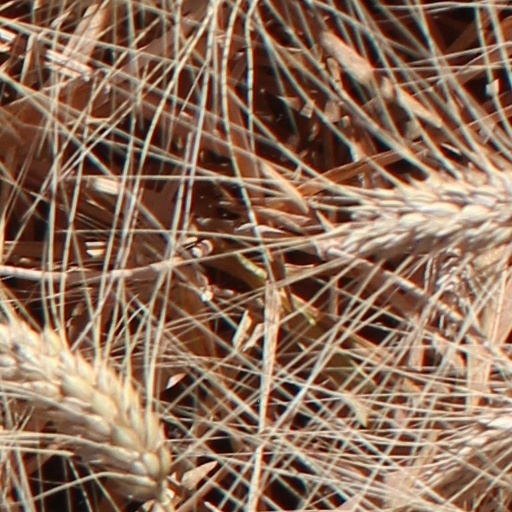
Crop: wheat